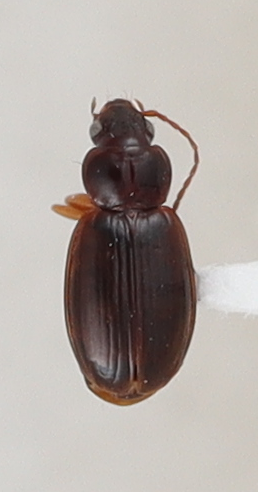
Scientific name: Trechus obtusus
Plot: 14
Trap: W
Collected: 20190508